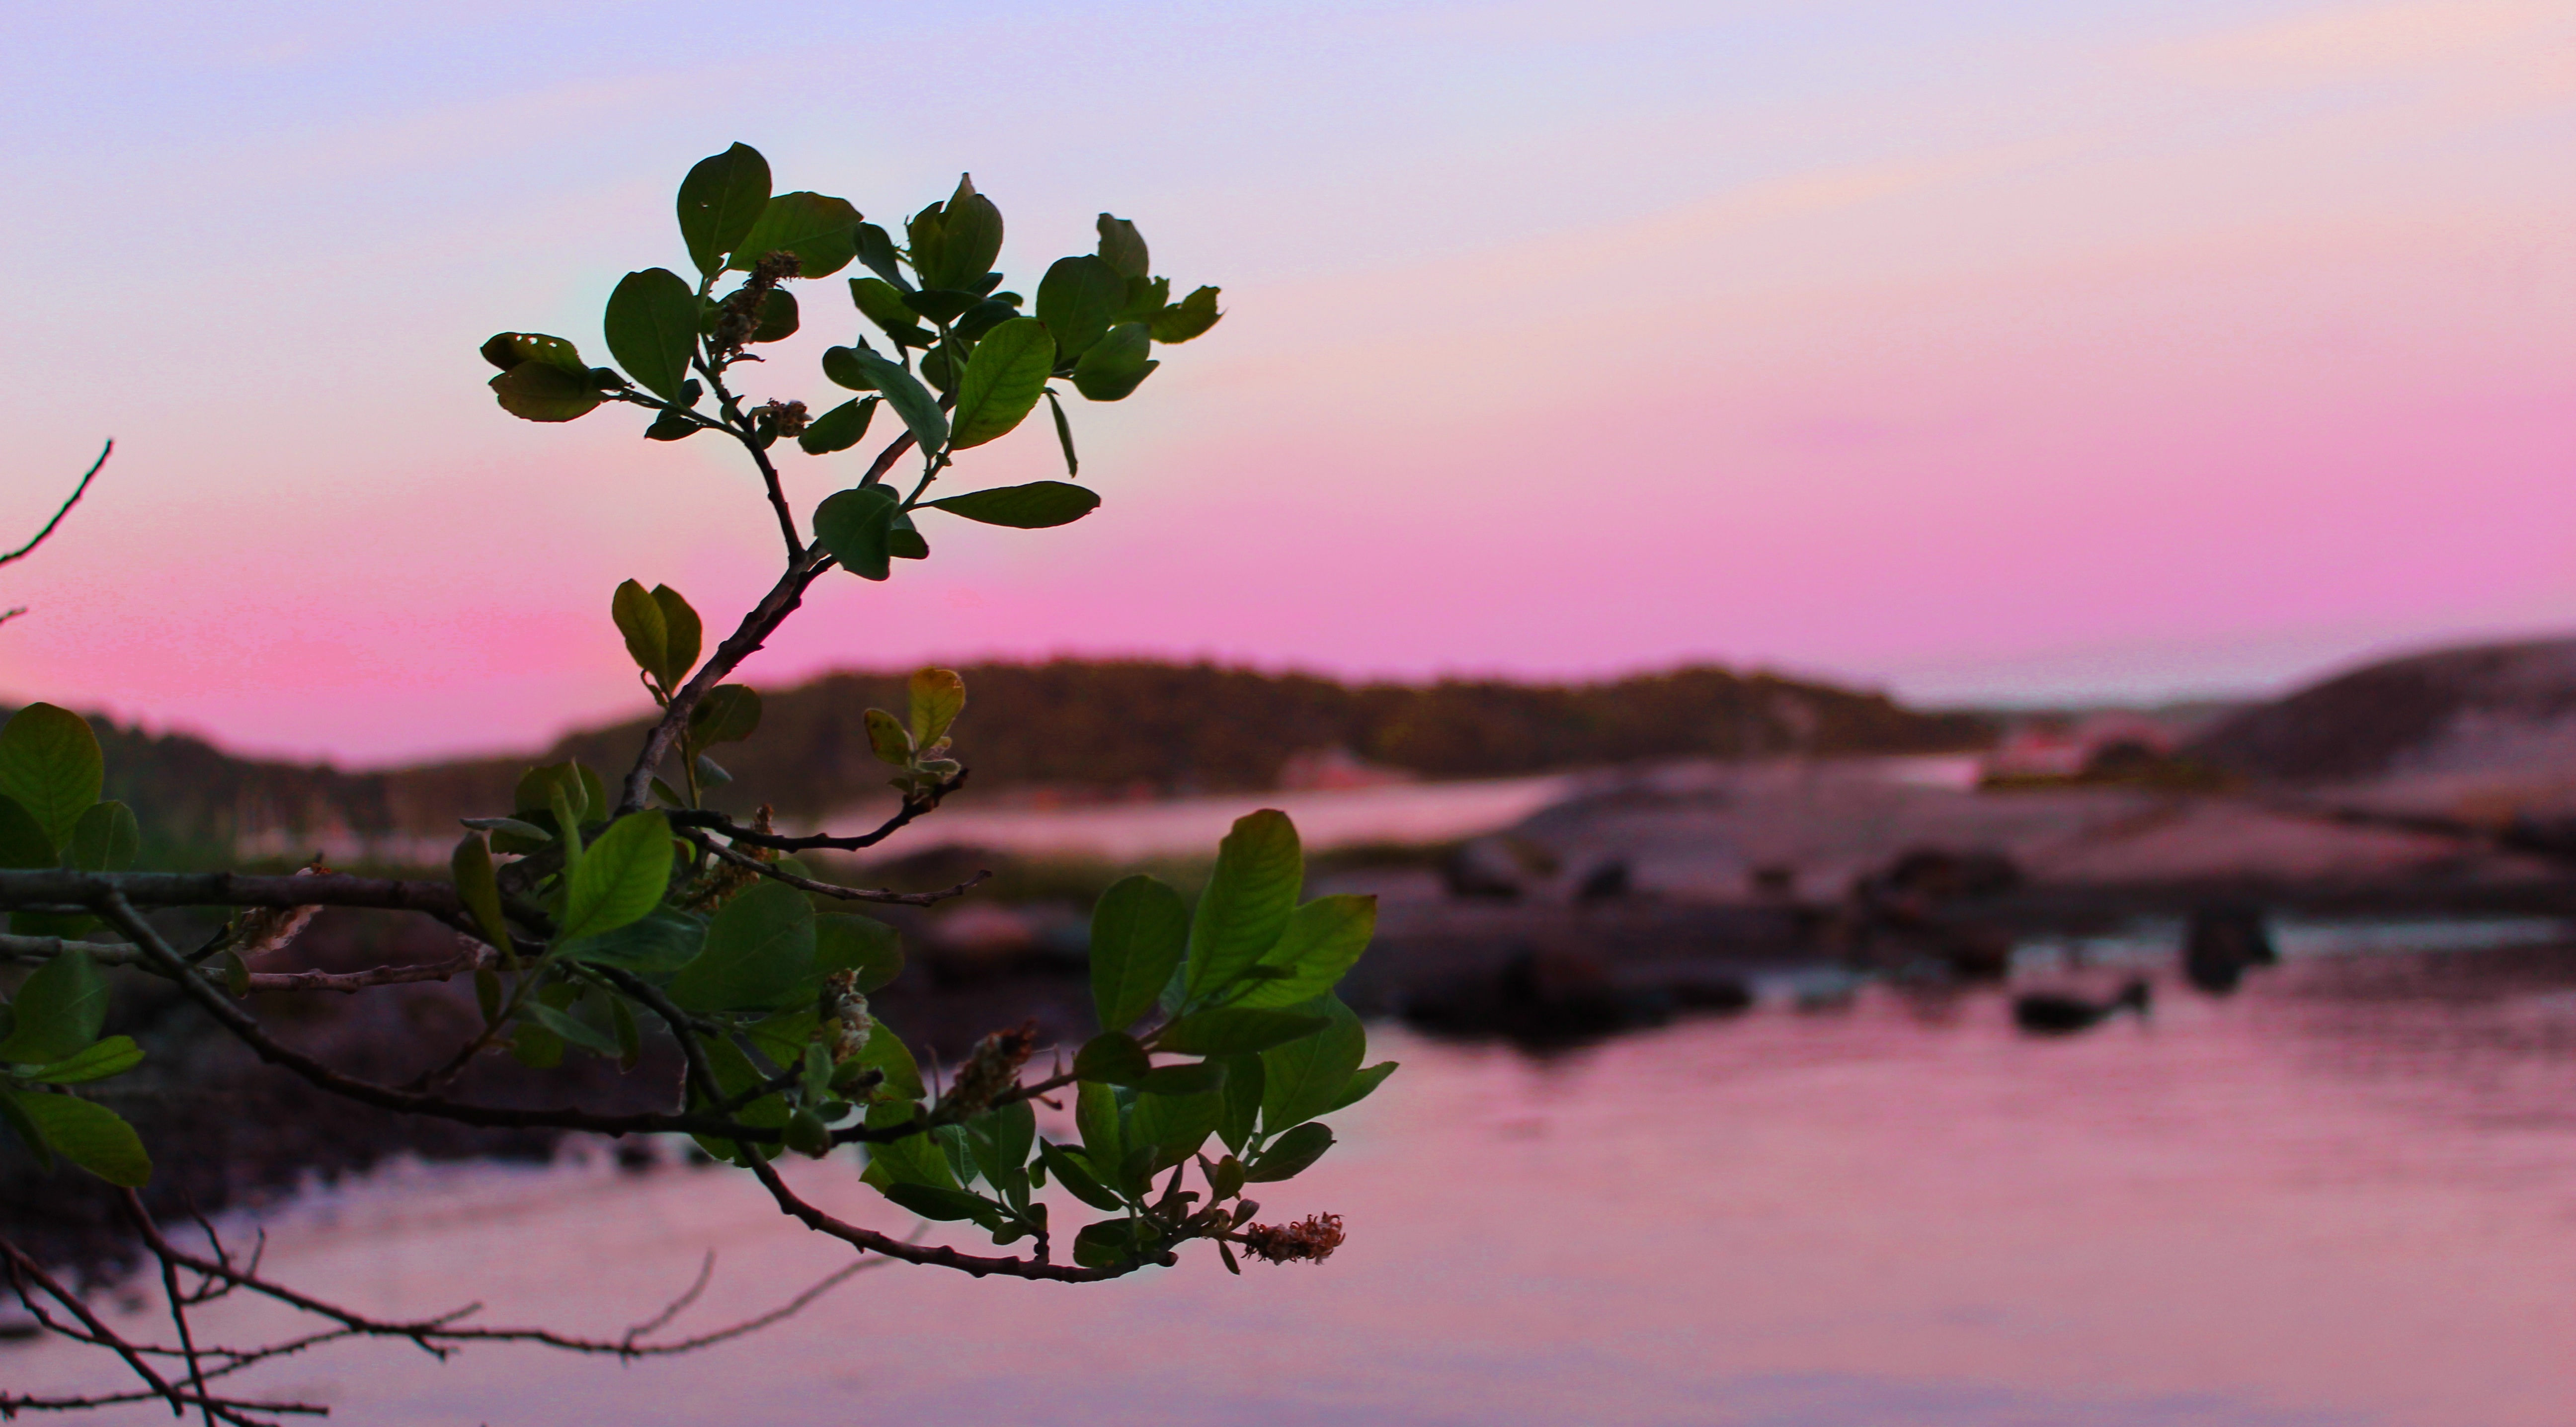
landscape, tree, nature, branch, blossom, plant, sunrise, sunset, morning, leaf, flower, dawn, dusk, reflection, flora, atmospheric phenomenon